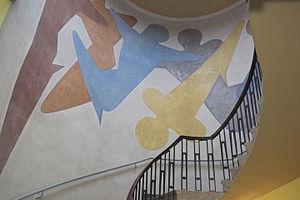
Le Bauhaus et ses sites à Weimar, Dessau et Bernau sont un bien inscrit sur la liste du patrimoine mondial par l'Organisation des Nations unies pour l'éducation, la science et la culture.